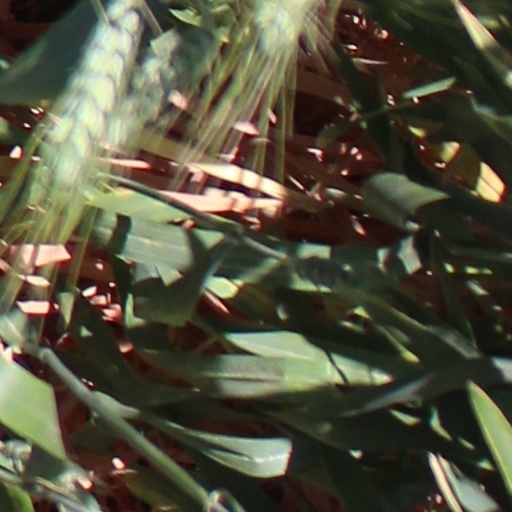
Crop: wheat